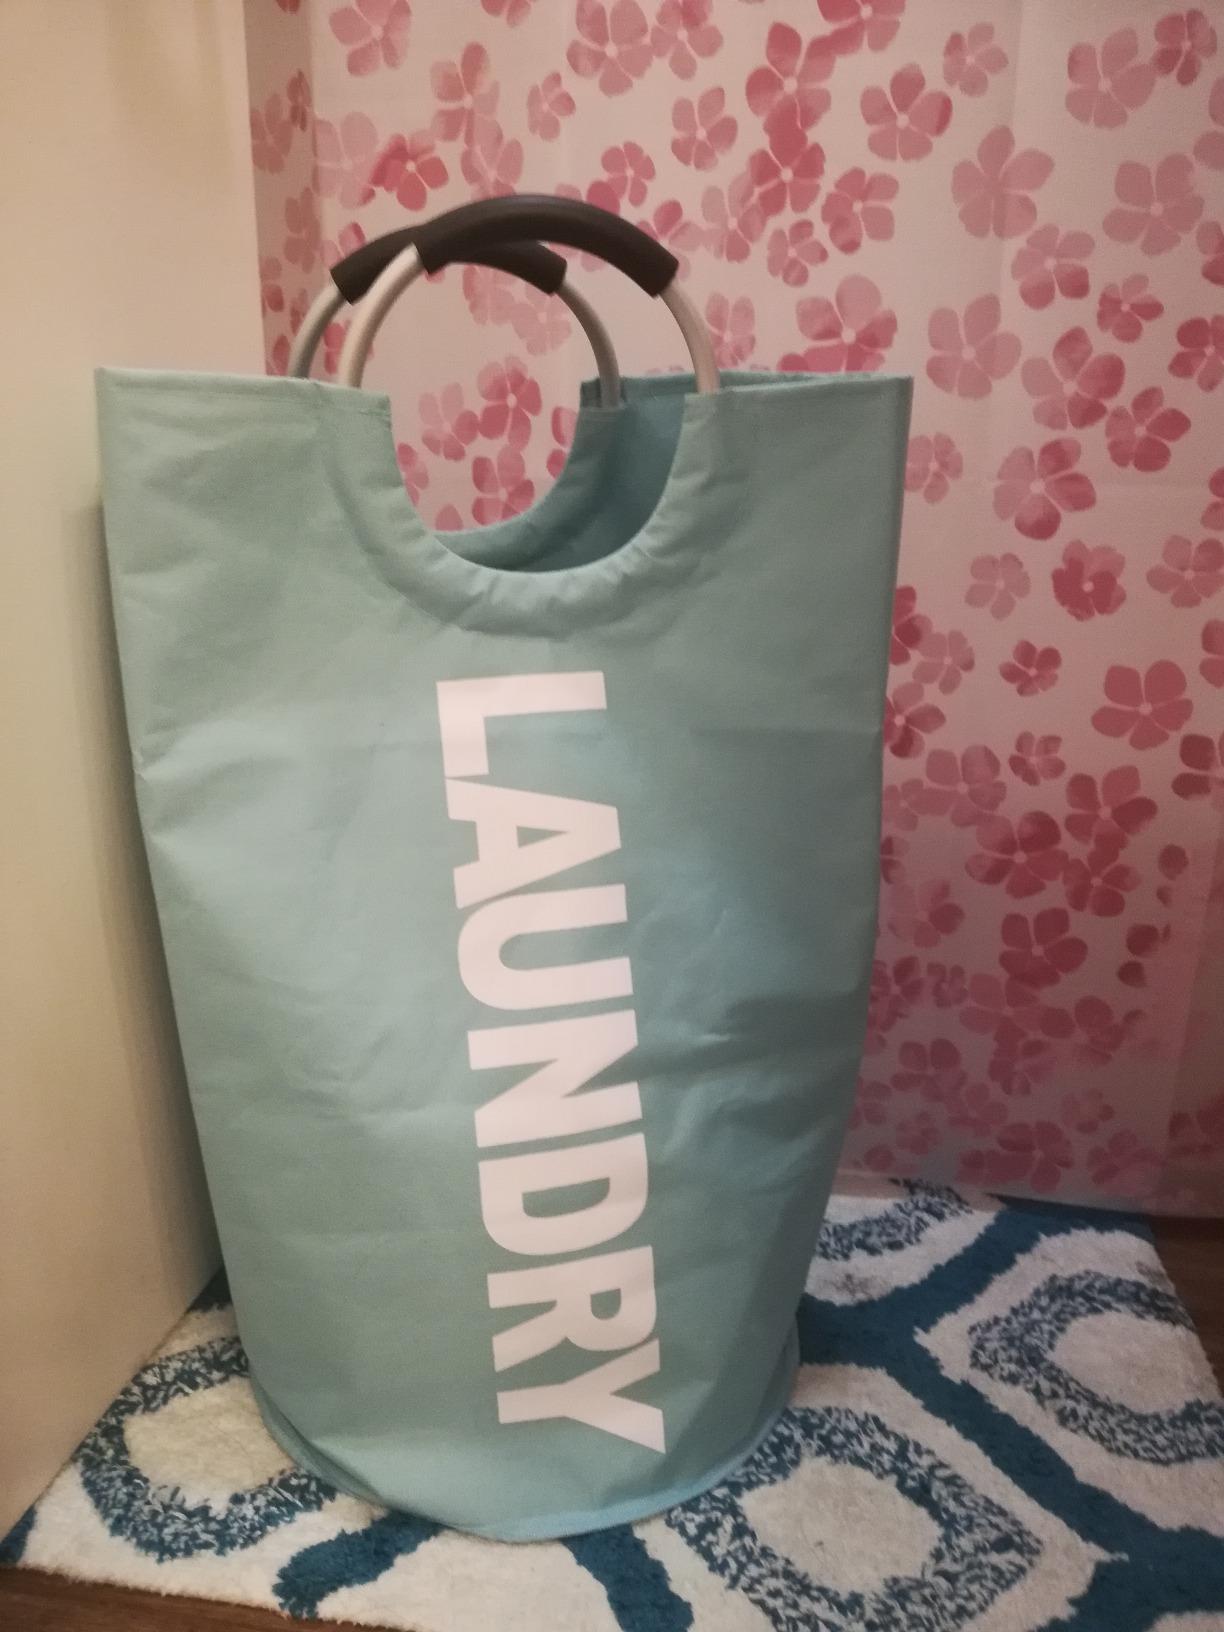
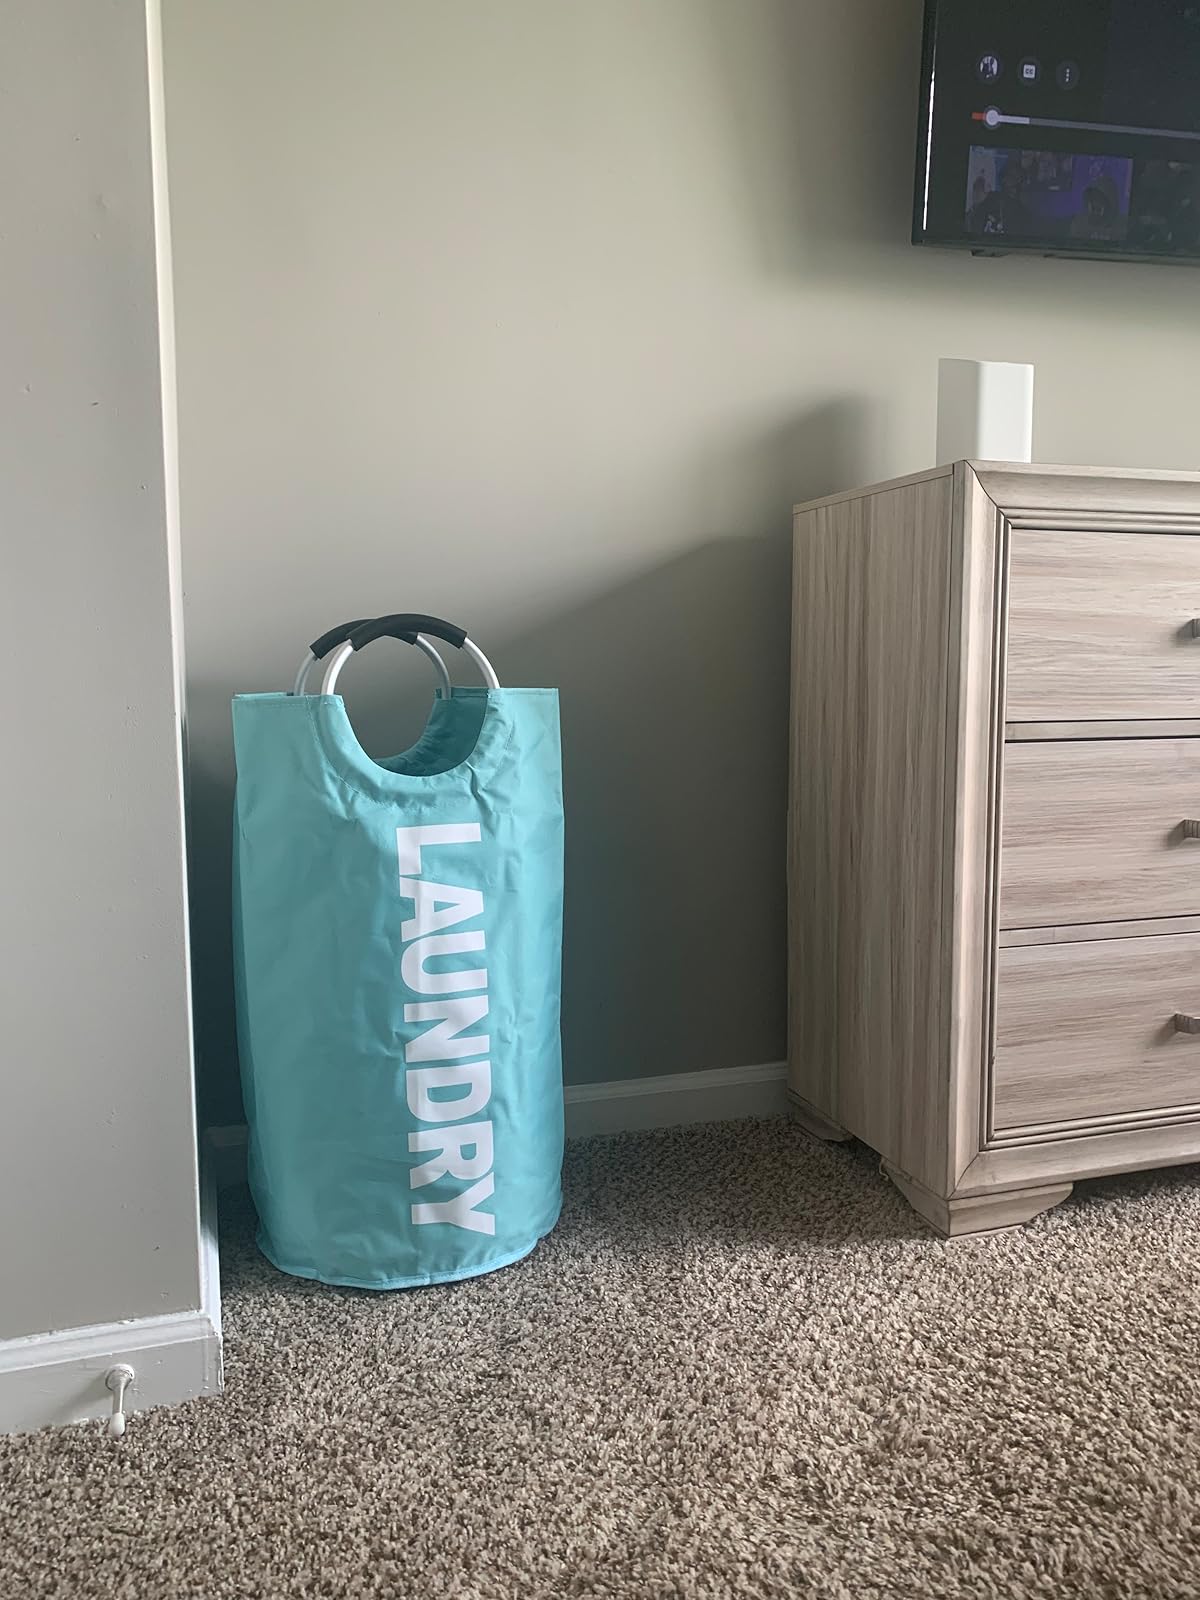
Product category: items_hamper
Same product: yes